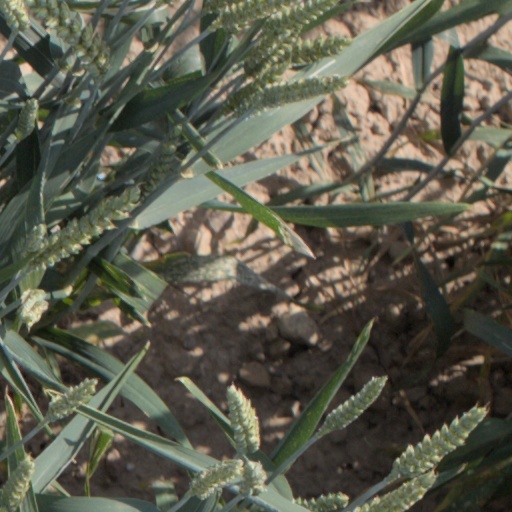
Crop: wheat